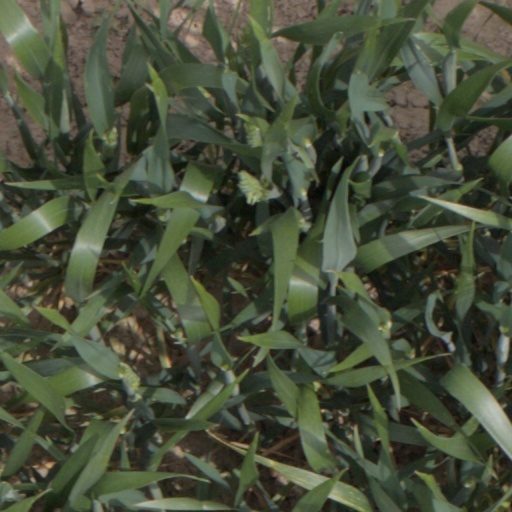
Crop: wheat